Château de Fontenoy-le-Château

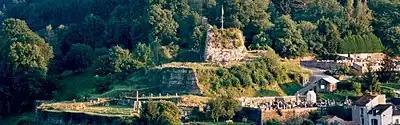
Panoramic view of the ruins of Fontenoy-le-Château

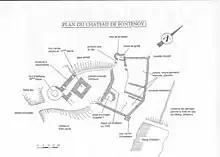
Map of the castle

In the late 10th century, around 980, the Bishops of Toul, who owned this allodial title, built a large square tower to protect their territory and to close the Valley of Côney River. It was one of the first fortresses in the south of the Vosges, along with Épinal and Remiremont. This square tower was a building of exceptional quality for this period, which was showing the power of its owners and was controlling the pathway between Burgundy and Lorraine. This tower is quite unconventional for the 10th century: roughly 45 feet by 52 (13.5m × 16m) on the ground, walls more than 10 feet thick, and especially, stones of unusual dimensions.